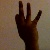
The image shows a hand gesture representing the number 9 in Indian Sign Language.